Sri Lanka Army Commando Regiment

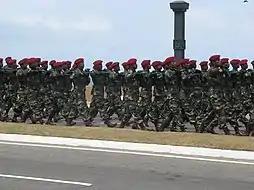
Commandos on Independence day parade

In 1977 Lt. General Denis Perera issued a call to combating terrorism in Sri Lanka, a decision was made by the Army HQ to raise a special counter-terrorist unit. Maj. Sunil Peris from 1st Gemunu Watch, Capt. Sarath Handapangoda from 1st Sinha Regiment and three other ranks were selected as a "Core Group" and training commenced in the Ella Camp, Army Training Centre, Diyatalawa.